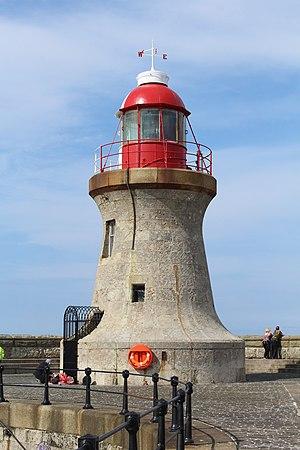
Phare de la Jetée Sud du Tyne, South Shields, South Tyneside.
Le phare de Tyne South Pier est un phare de port situé au bout de la longue jetée sud de l'entrée de la rivière Tyne à South Shields dans le comté du Tyne and Wear en Angleterre. Il est géré par les autorités portuaires de Port of Tyne avec plusieurs autres phares du port.